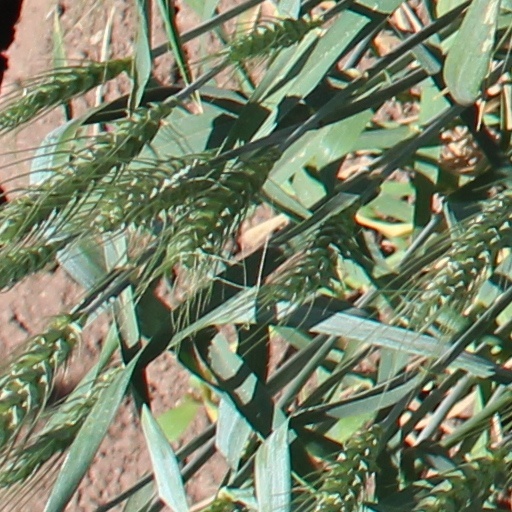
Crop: wheat